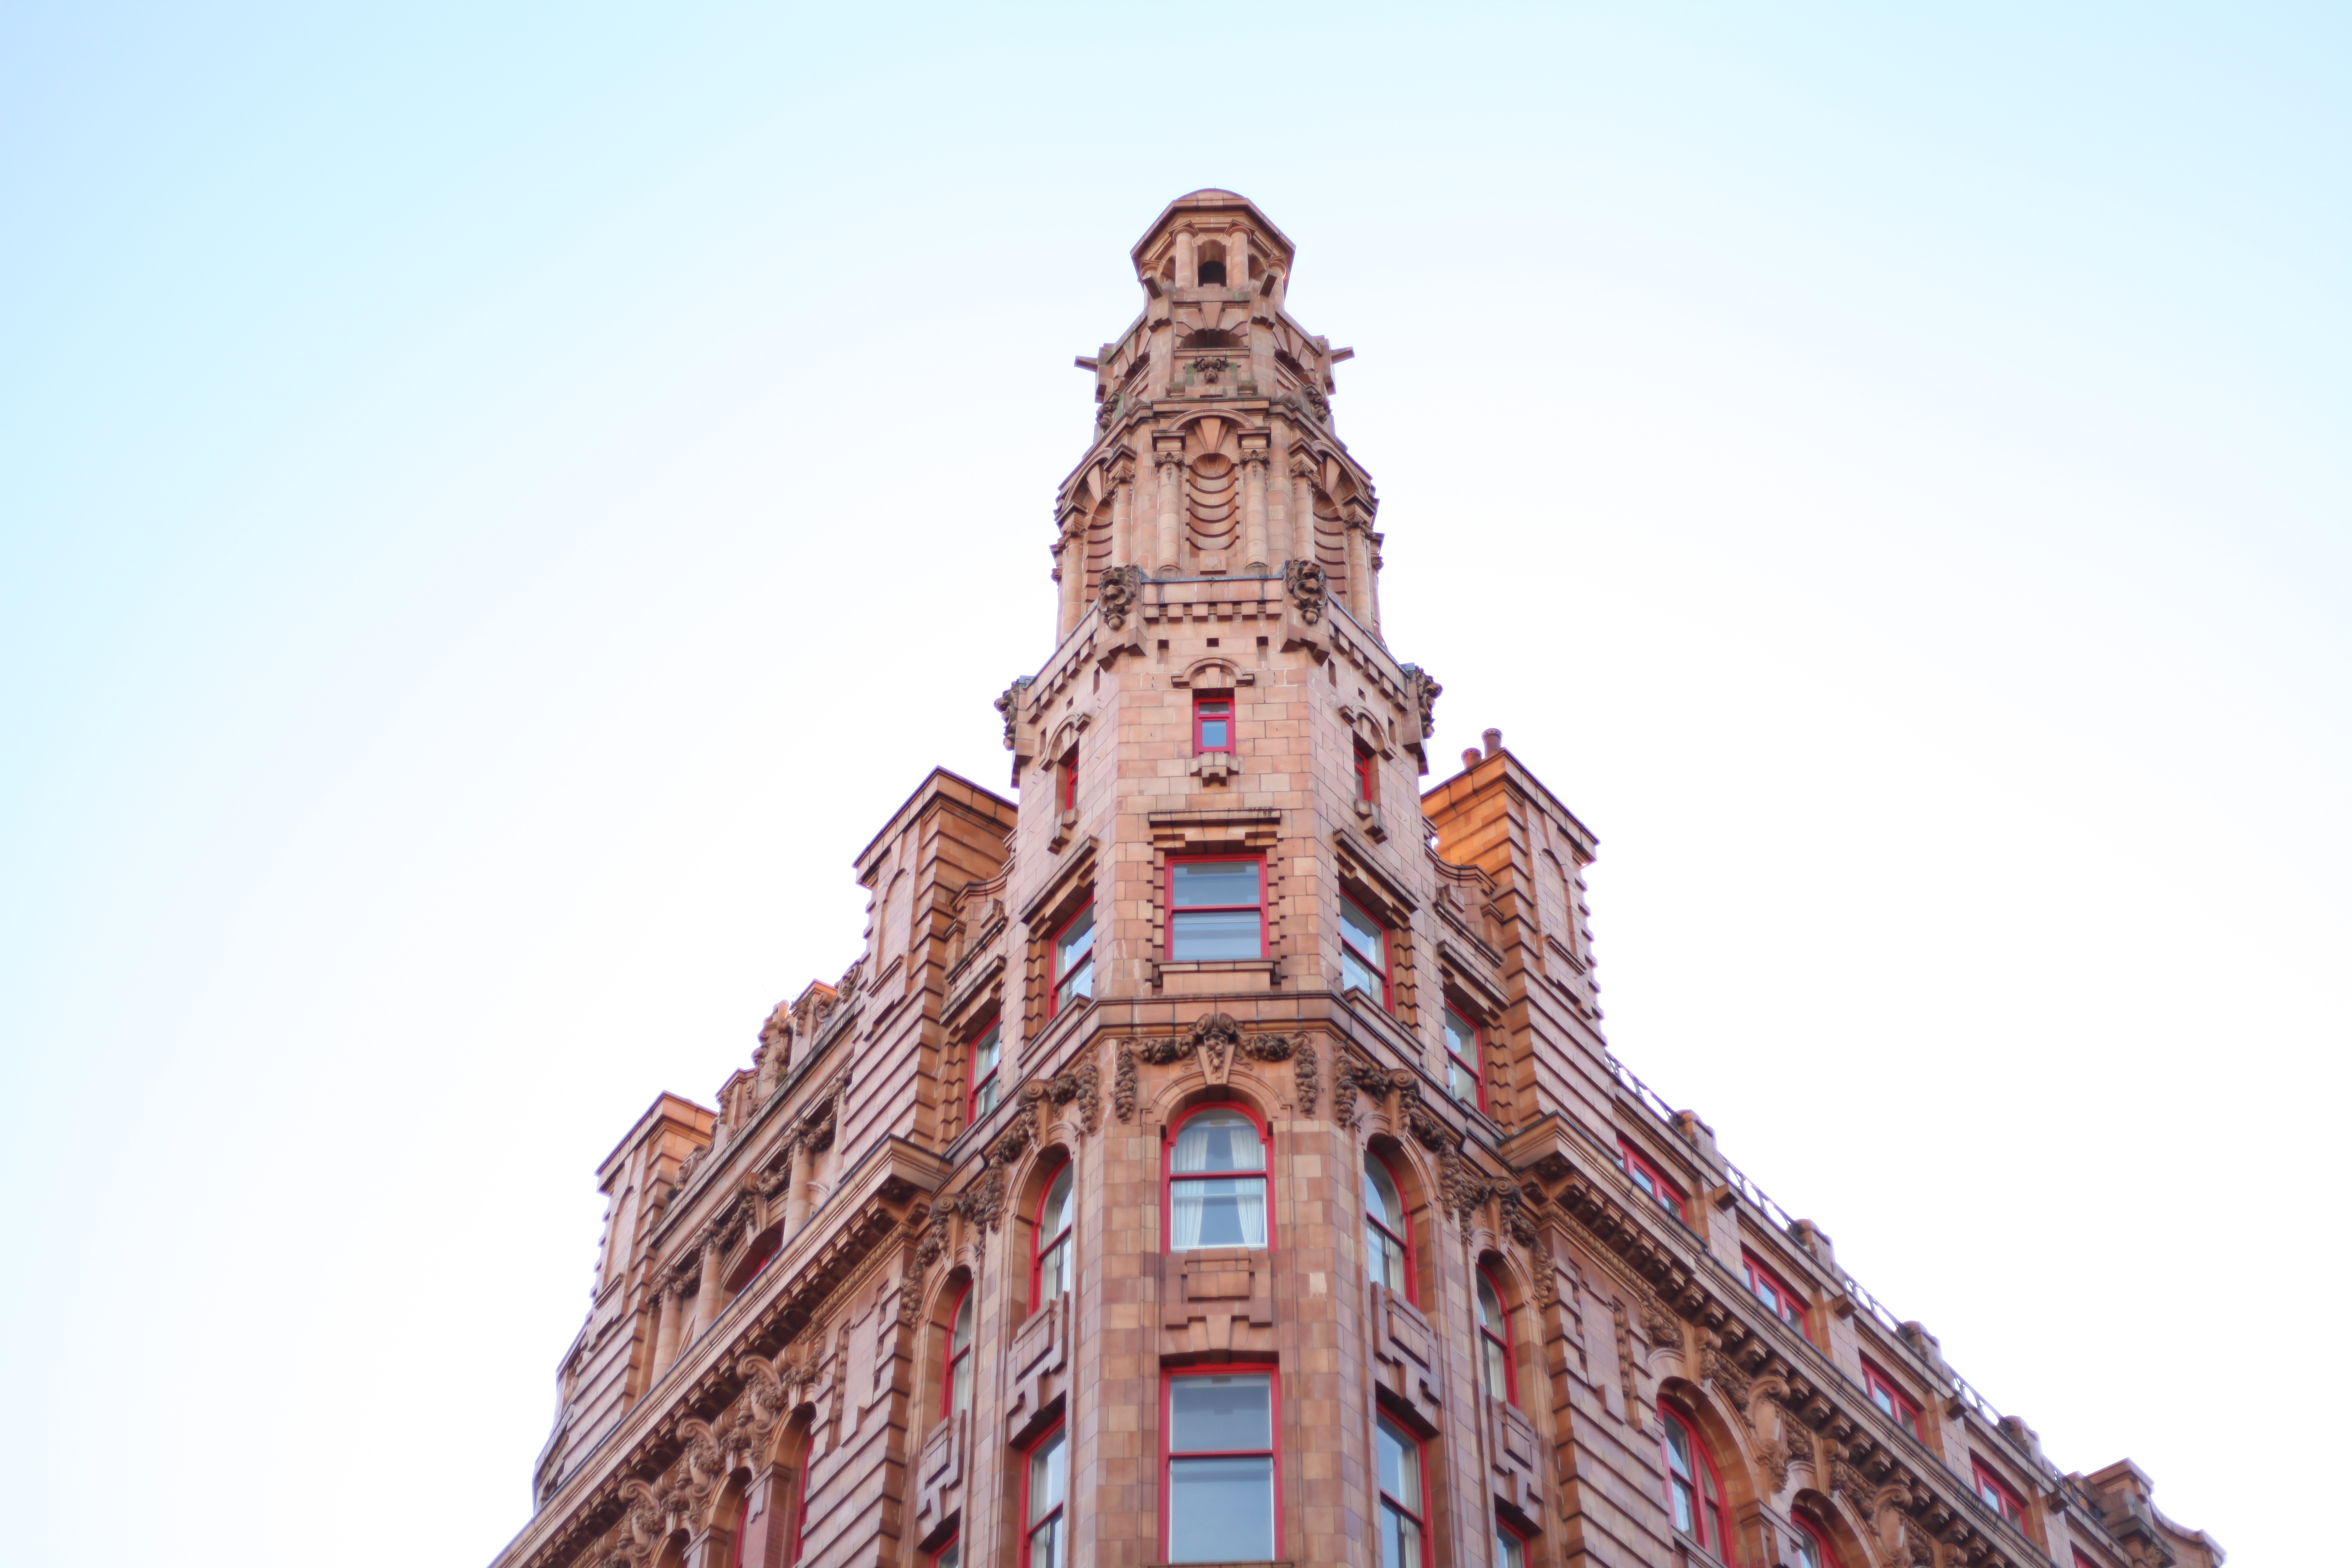
architecture, sky, sun, window, roof, building, old, city, home, statue, high, red, tower, landmark, facade, place of worship, england, temple, spire, bricks, beautiful, decorated, gorgeous, stucco, noble, nobel, about, supervision, stone house, take out